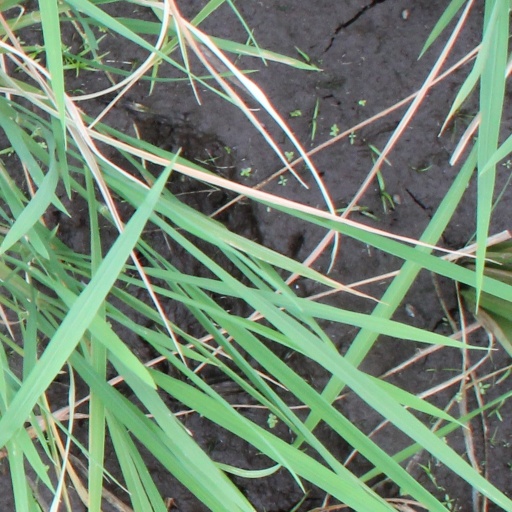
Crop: rice